Italian torpedo boat Pegaso (1936)

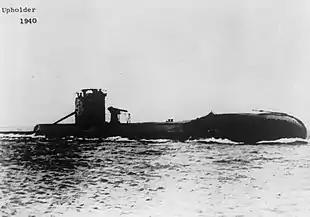
The British submarine , likely sunk by "Pegaso" on 16 April 1942.

In April 1942 "Pegaso" was most probably responsible for depth charging and sinking the British submarine "Upholder", which has posed a persistent threat to the Italian convoys. At 16:00 on 16 April 1942, "Pegaso" under the command of corvette captain Francesco Acton, received a report from a CANT Z.506 seaplane of the 170th Squadron of the 83rd Maritime Reconnaissance Group based at Augusta, who claimed to have sighted a wake likely caused by the periscope of a submarine. "Pegaso" then attacked, reporting that she had sunk "Upholder" at position . Some recent research indicates that the pilot of the plane had realized that the wake did not belong to a periscope but to a school of dolphins and that the hunt of "Pegaso" was in a wrong location. This research claims that the submarine was sunk by German aircraft on 14 April or was lost on a mine between 11 and 12 April instead.